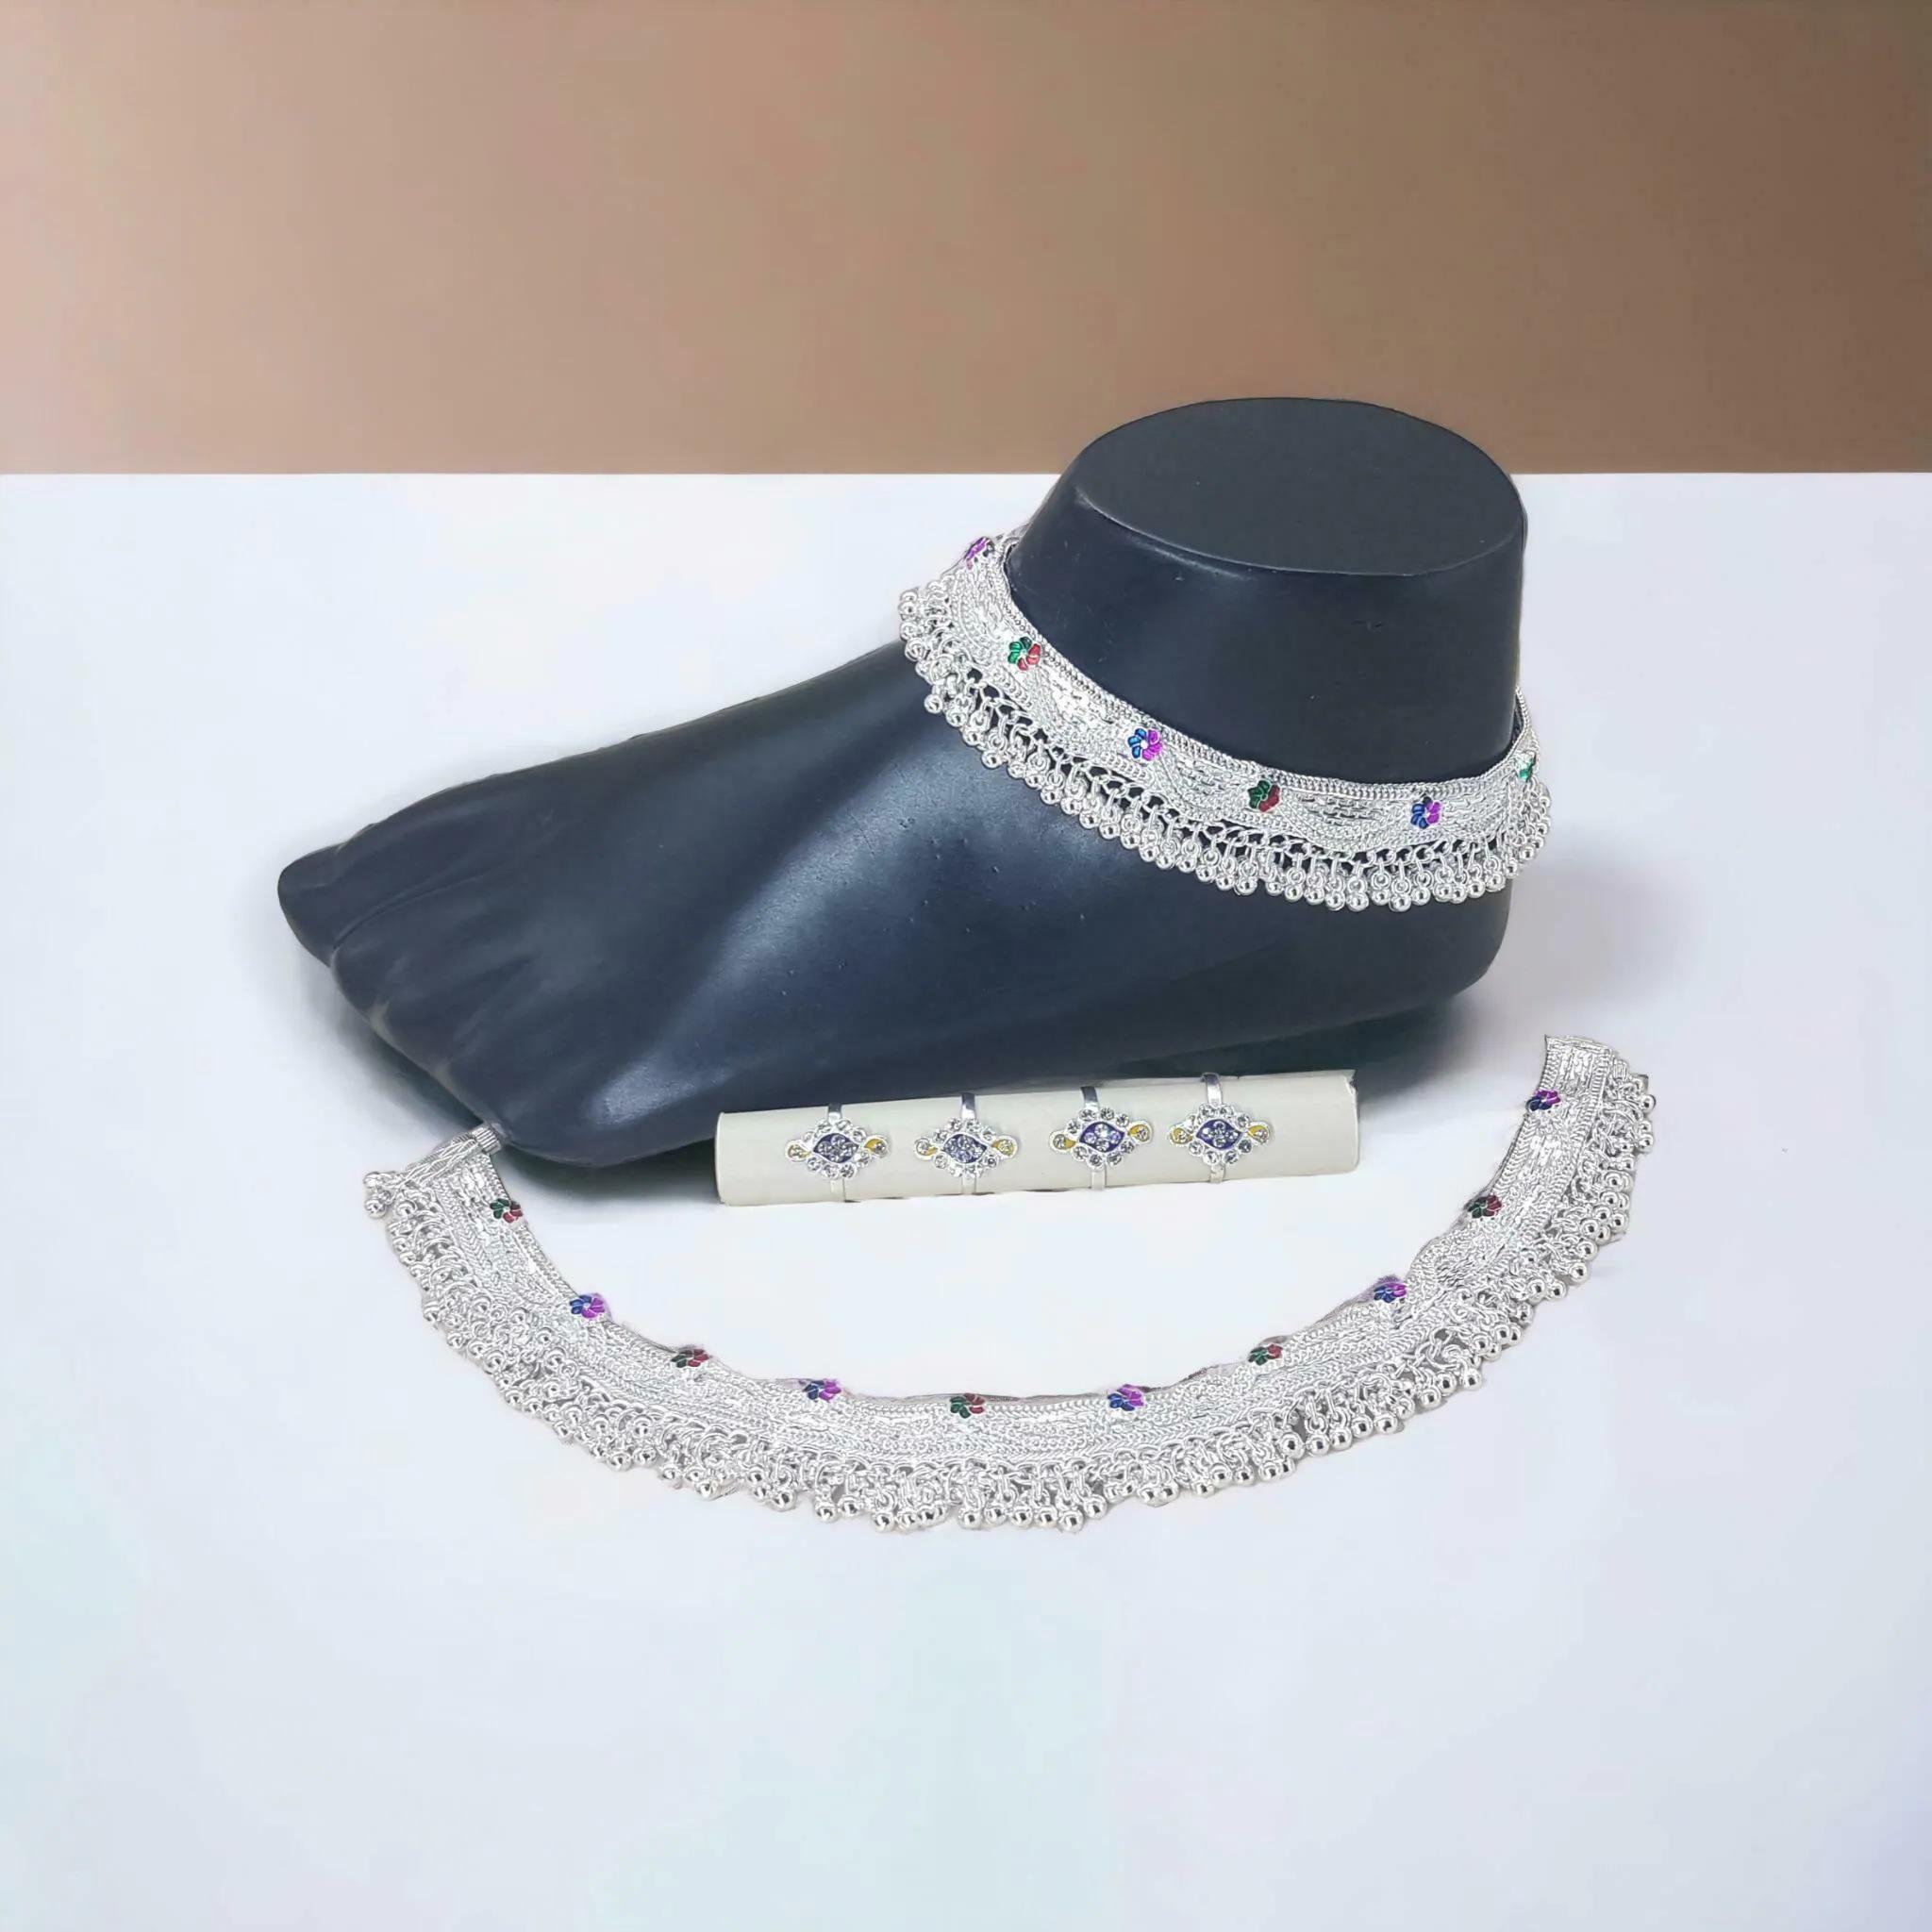
BR Ornaments A173 Alloy Anklet (Pack of 2)
Type: Anklet
Brand: BR Ornaments
Price: Rs. 369
 This silver anklet looks good with all indian outfitsor traditional outfits suitable girls and women of all ages. grab this pair of anklets, you will feel stylish ankle and shining silver anklet will make beautiful, you must buy the sns traders anklets you will never go wrong with the latest design, fancy anklets in silver jewellery.